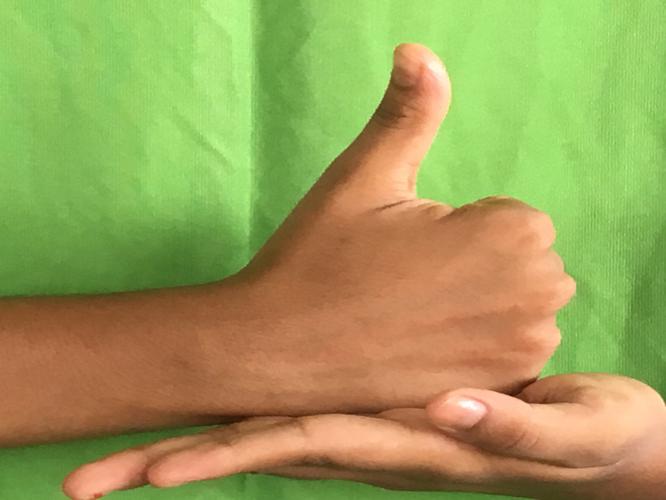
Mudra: Shivalinga
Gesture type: double_hand